Ary Scheffer

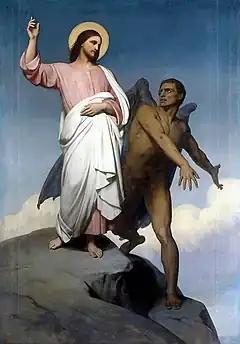
"Temptation of Christ", 1854

Scheffer often painted subjects from literature, especially the works of Dante, Byron and Goethe. Two versions of "Dante and Beatrice" have been preserved at Wolverhampton Art Gallery, United Kingdom, and Museum of Fine Arts, Boston, US. His "L'Enterrement du Jeune Pêcheur", illustrating a scene from Walter Scott's "The Antiquary" and taking inspiration from David Wilkie's "Distraining for Rent", was exhibited at the Salon of 1824. Particularly highly praised was his "Francesca da Rimini", painted in 1836, which illustrates a scene from Dante Alighieri's "Inferno". In the piece the entwined bodies of Francesca di Rimini and Paolo Malatesta swirl around in the never-ending tempest that is the second circle of Hell. The illusion of movement is created by the drapery that envelopes the couple, as well as by Francesca's flowing hair. These two figures create a diagonal line that intersects the majority of the canvas creating not only a sense of movement, but also giving the painting an air of instability. Francesca clings to Paolo as he turns his face away in anguish. There are an additional two figures in the image: hidden in the background, the poets Dante and Virgil look on as they make their way through the nine circles of Hell.